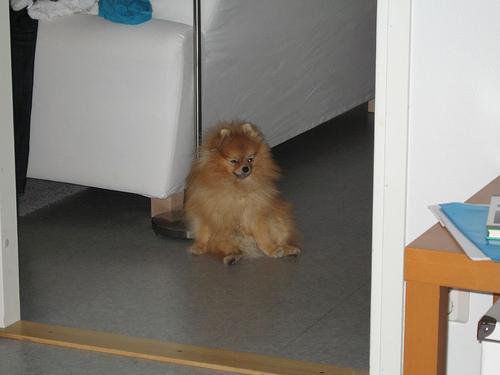
Pomeranian